Welfare colonialism

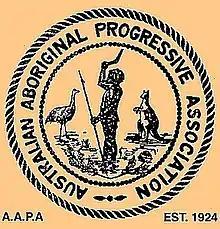
Logo of the Australian Aboriginal Progressive Association, formed to combat policies associated with Welfare Colonialism.

Much of the work on welfare colonialism is based on the experience of the Inuit in the 1960's and 70's as the Canadian government sought to simultaneously engage, control and support native communities, a change from prior policies of forced relocation and residential schools. Though the new policies involved the community in policymaking, it was clear to both government representatives and native leaders that the old relationship of colonizer to subject was still in effect, in particular the overhanging notion of 'civilizing' and 'Canadianizing' the Inuit. Teachers, nurses and counselors sent to Inuit communities were trained in Canadian, not native, institutions and frequently had little awareness of Inuit language and traditions, leading to detrimental outcomes.